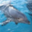
Label: dolphin